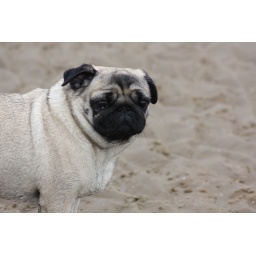
A day on the Freshfields near Liverpool with our inlaws, their dog Jas and our spaniel (Maggie) and pug (Parker).